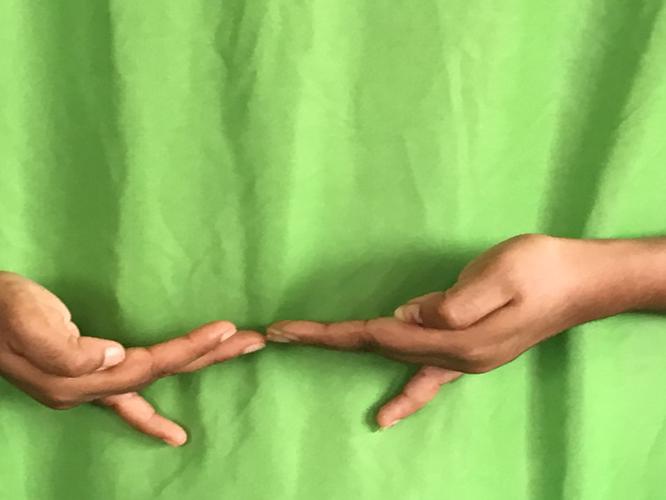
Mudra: Pushpaputa
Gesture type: double_hand